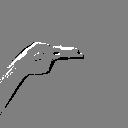
ASL letter: h